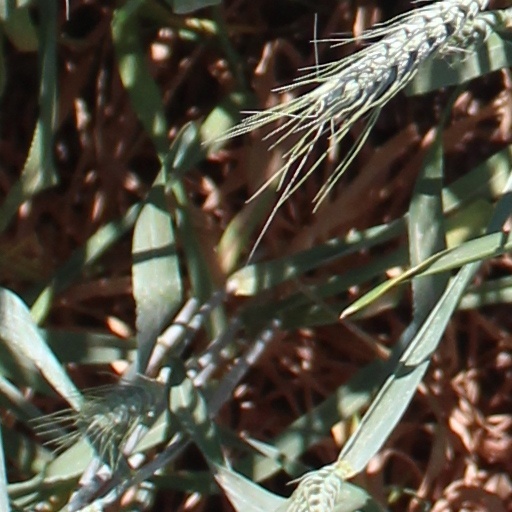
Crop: wheat